Joe Byrne (Northern Ireland politician)

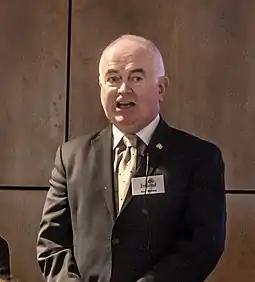
Joe Byrne in 2012

Joe Byrne (born 29 November 1953) is a Social Democratic and Labour Party (SDLP) politician who was a Member of the Northern Ireland Assembly (MLA) for West Tyrone between 1998 and 2003, and again from 2011 to 2015.